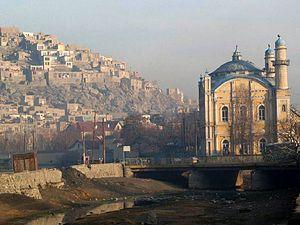
L’histoire des Arabes en Afghanistan s’étale sur un millénaire, de la conquête musulmane du VIIe siècle, où les ghazis sont arrivés avec leur mission islamique, jusqu’à la période récente où des hommes du Monde arabe venaient défendre leurs coreligionnaires musulmans contre l’Union soviétique avant la fin de leur affrontement avec les forces de l’OTAN. La plupart des premiers Arabes arrivés ont progressivement perdu leur hégémonie et ont fini par se mélanger avec la population locale, bien qu’ils soient toujours considérés comme un groupe ethnique distinct d'après la Constitution afghane et l’Hymne National Afghan. Les Afghans portant le nom de Sayyid ou de Quraishi affirment généralement avoir des ancêtres arabes.